New London Union Station

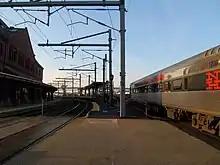
A weekend Shore Line East train arrives at New London in June 2013

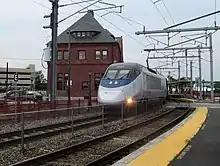
A southbound "Acela" train at New London

In 1961, the New London Redevelopment Agency called for the station to be demolished to make room for a shopping mall or department store as an "urban renewal" project. This began a fifteen-year fight over the station building, pitting the Redevelopment Agency against a small group of private citizens who wished to have the building restored for further use. The city paid $120,000 to buy the station; demolition costs were estimated at $55,000. The New Haven Railroad folded into Penn Central in 1969; continually beset with financial problems, Penn Central had no interest in investing in the station. The station by this time was "a dust-covered derelict with urine-soaked floors and peeling ceilings." Amtrak took over intercity passenger service on May 1, 1971; Penn Central continued to operate a limited amount of local service that was discontinued over the rest of the decade. After a local effort, Union Station was added to the National Register of Historic Places (NRHP) in June 1971 over the lobbying efforts of former mayor Richard Martin. Martin claimed that ninety percent of the city agreed with the redevelopment plans. Under the National Historic Preservation Act of 1966, the addition to the NRHP prevented local authorities from using federal funds for demolition, although the law did not provide for enforcement or punishment.